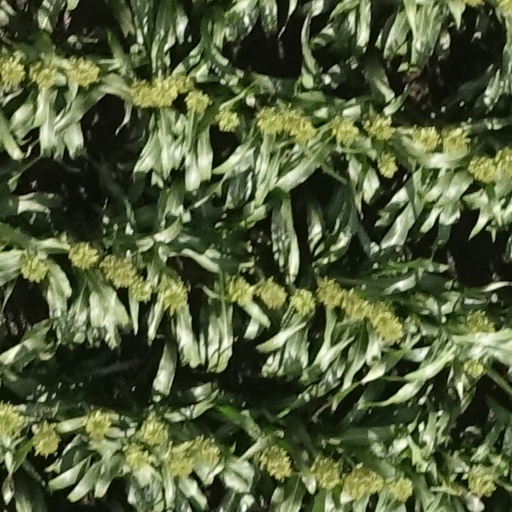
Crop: sorghum